Saint Cecilia

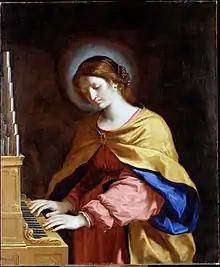
Saint Cecilia playing the pipe organ

Saint Cecilia, also spelled Cecelia, was a Roman Christian virgin martyr, who is venerated in Catholic, Orthodox, Anglican, and some Lutheran churches, such as the Church of Sweden. She became the patroness of music and musicians, it being written that, as the musicians played at her wedding, Cecilia "sang in her heart to the Lord". Musical compositions are dedicated to her, and her feast, on 22 November, is the occasion of concerts and musical festivals. She is also known as Cecilia of Rome.